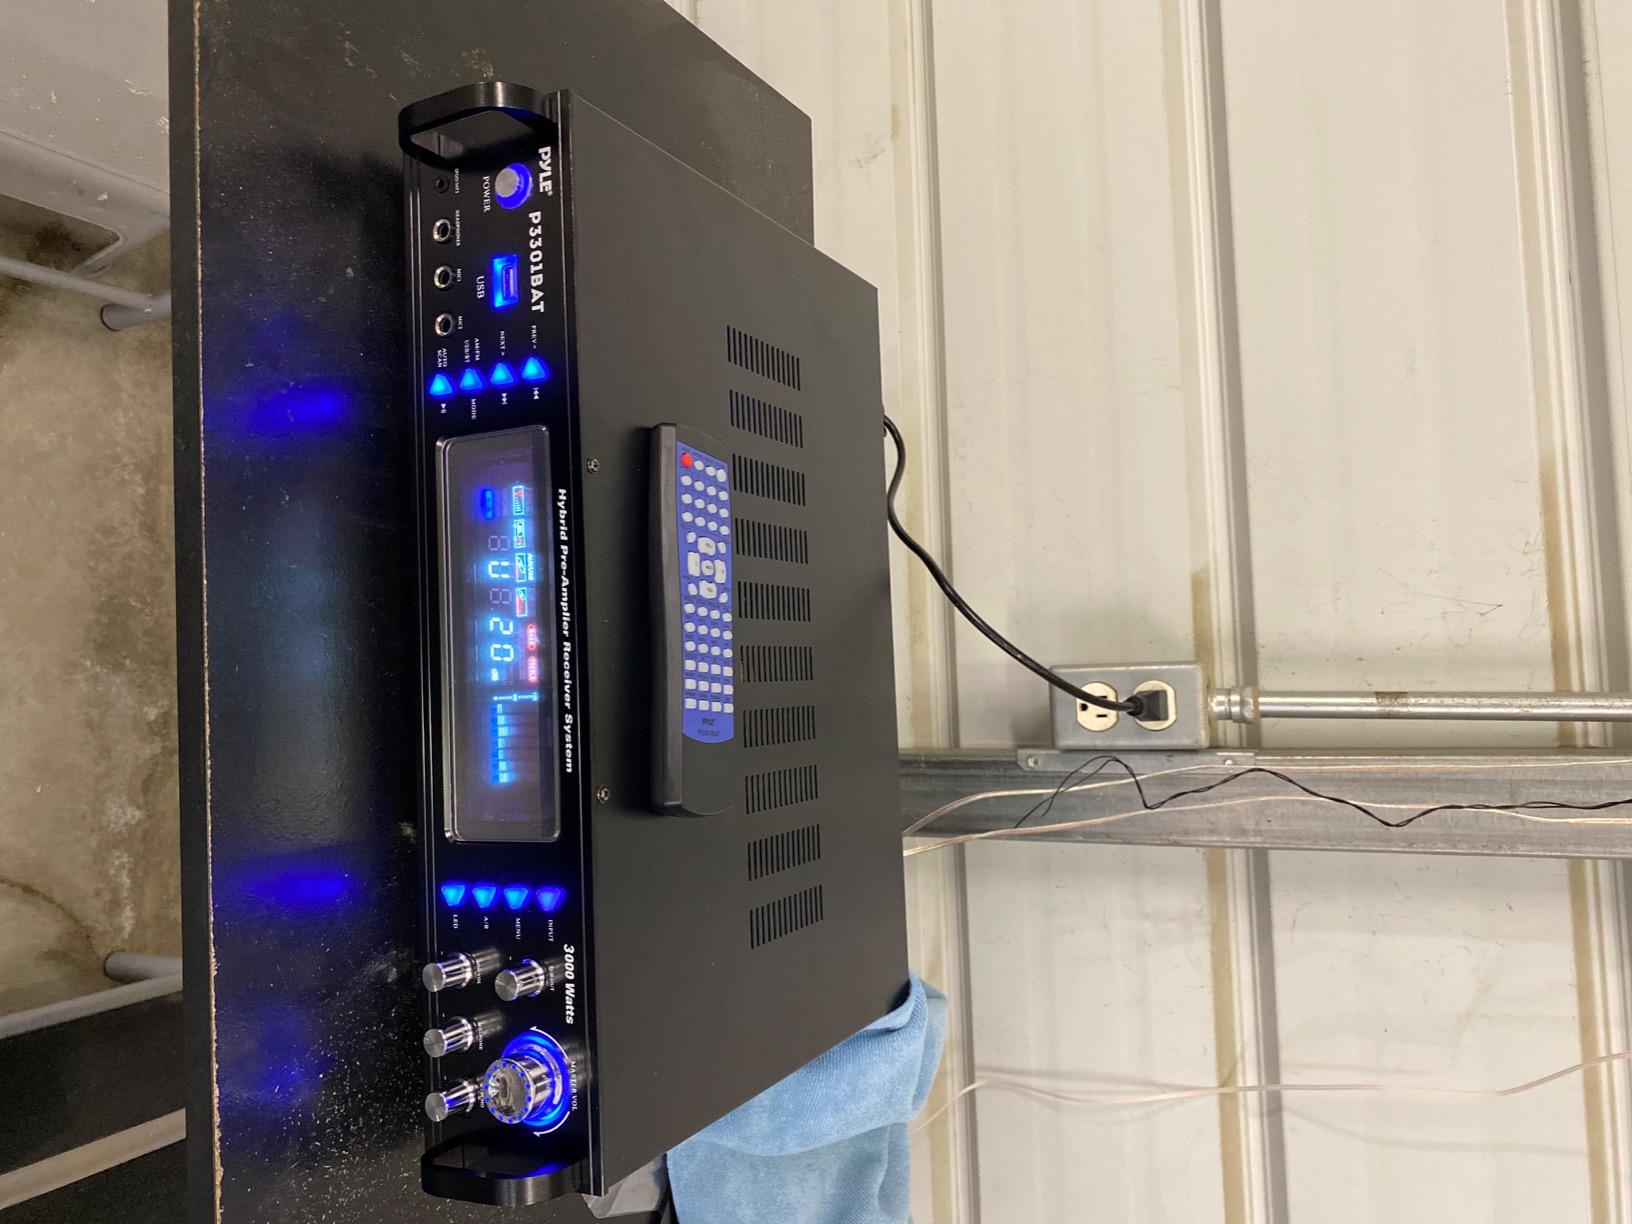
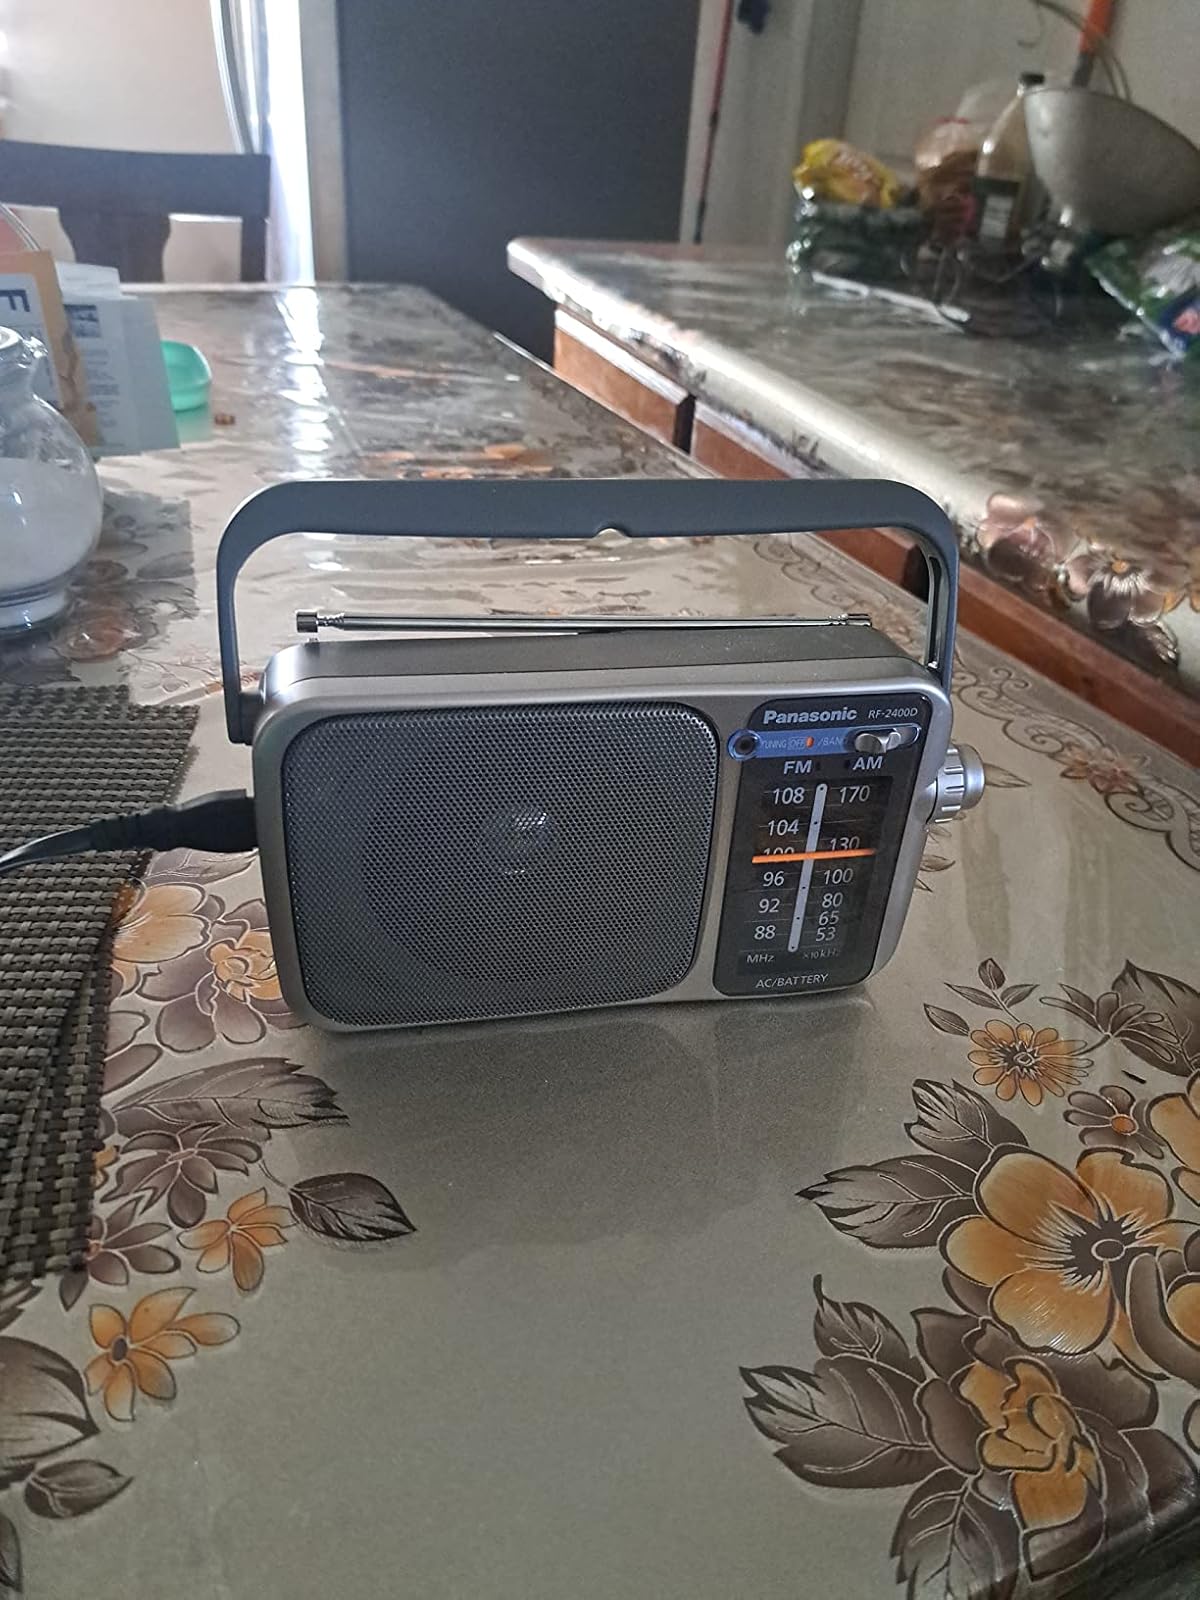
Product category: radio
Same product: no